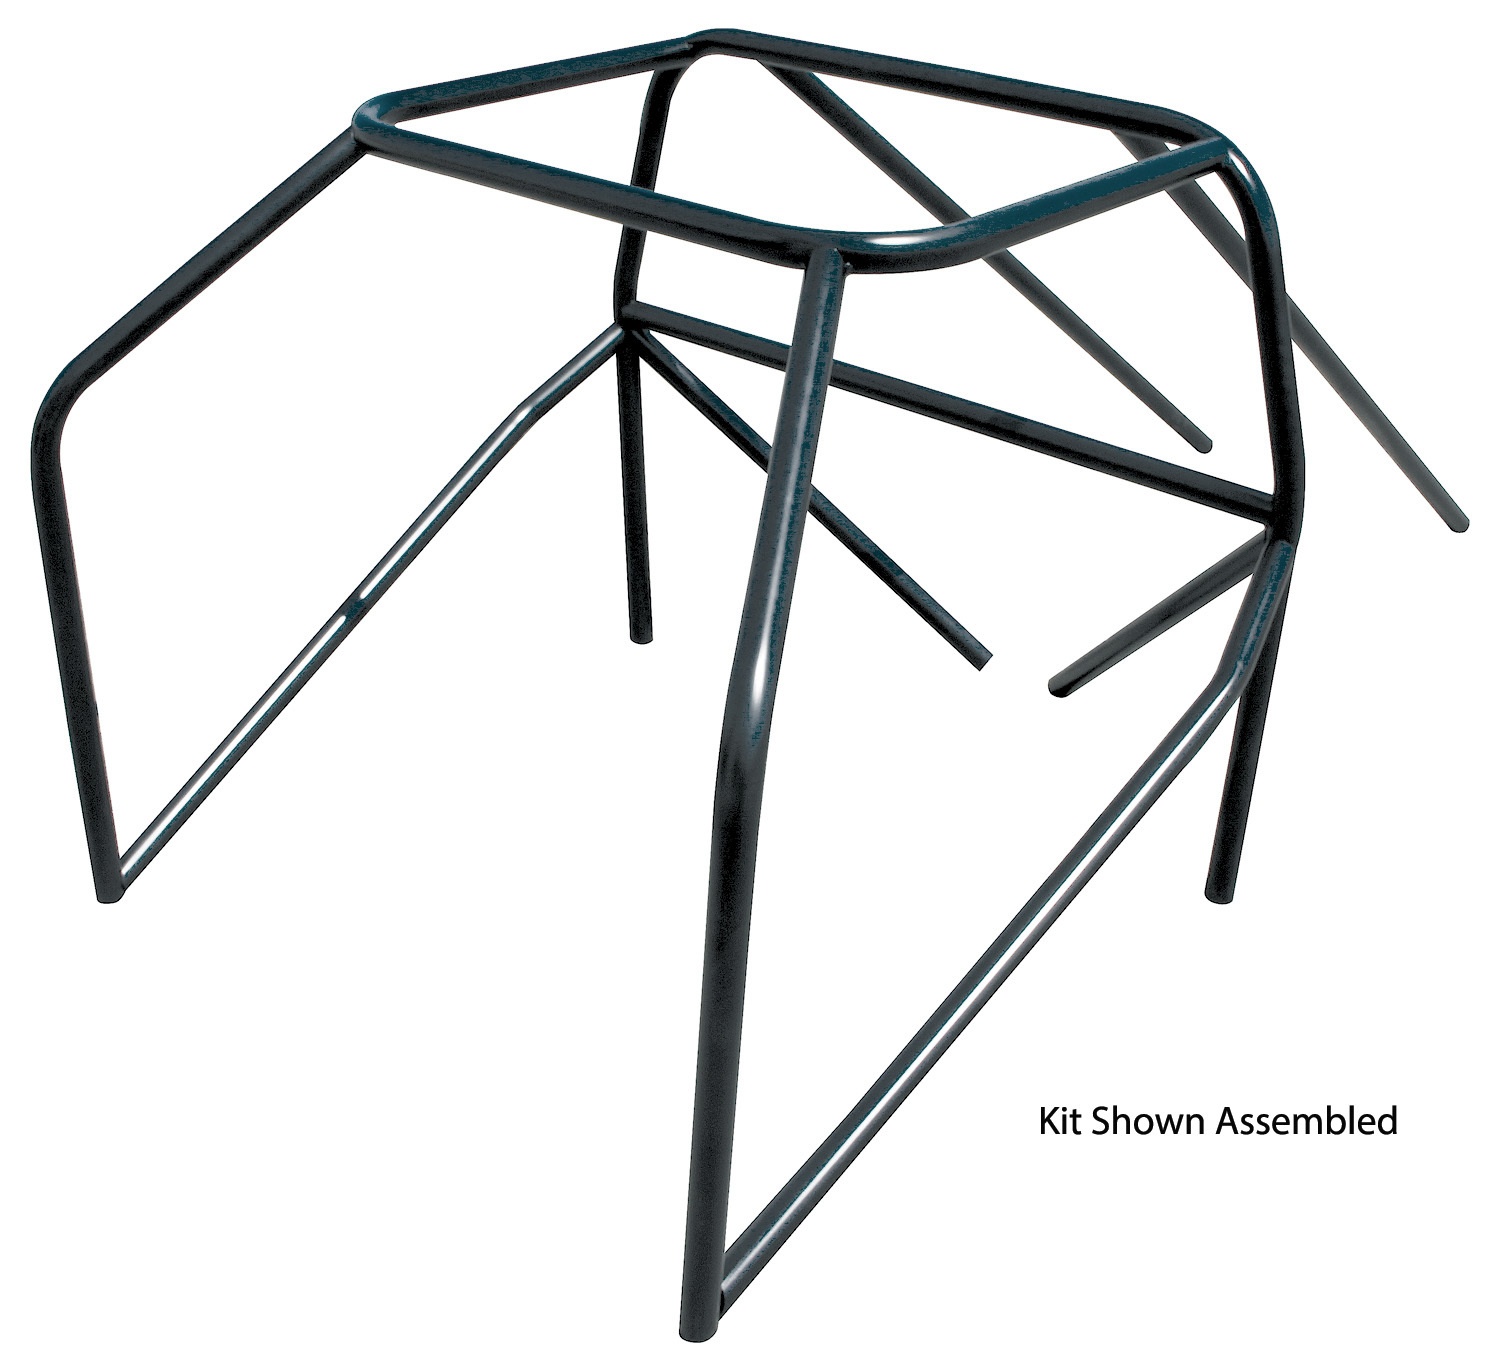
10pt Roll Cage Kit for 1978-88 G-Body
Roll Cage - 10-Point - Weld-On - 1-5/8 in Diameter - 0.134 in Wall - Steel - Natural - GM G-Body 1978-88 - Kit
Brand: ALLSTAR PERFORMANCE
Category: Vehicles & Parts > Vehicle Parts & Accessories > Vehicle Safety & Security > Vehicle Safety Equipment > Motor Vehicle Roll Cages & Bars